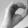
ASL letter: O